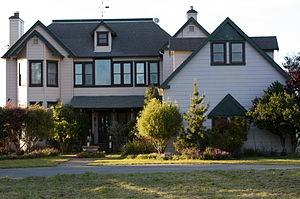
Scream /skɹim/, ou Frissons au Québec, est un film d'horreur américain réalisé par Wes Craven, écrit par Kevin Williamson et sorti en 1996. Il fait partie de la tétralogie Scream, dont il est l'opus initial.